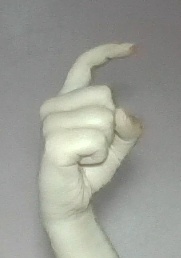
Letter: ra